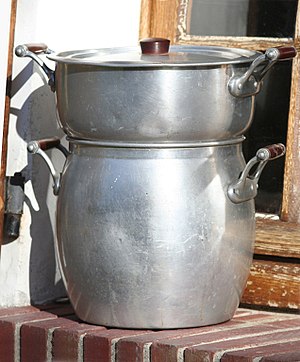
Couscoussier
En couscoussier er en dampkoger, der traditionelt bruges i berbisk og arabisk madlavning, specielt i Libyen, Tunesien, Algeriet og Marokko. Kogeren bruges, som navnet antyder, først og fremmest til at koge couscous.